Brian Joubert

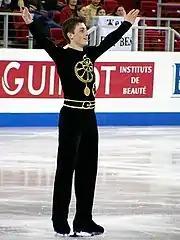
Joubert at the 2004 Europeans

Joubert made his international senior debut at the 2001 Skate America, where he placed 9th. At French Nationals, he won the bronze medal, qualifying him for the 2002 European Championships. At the Europeans, Joubert surprised many by winning the bronze medal, which earned him a spot on the 2002 Olympic team. Joubert was the youngest athlete to represent France at the Salt Lake City games and finished 14th. He rose one spot to 13th at the 2002 World Championships the following month.